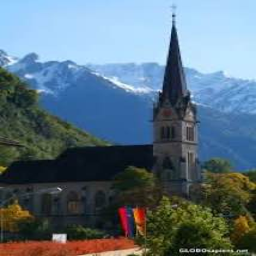
Kathedrale St. Florin